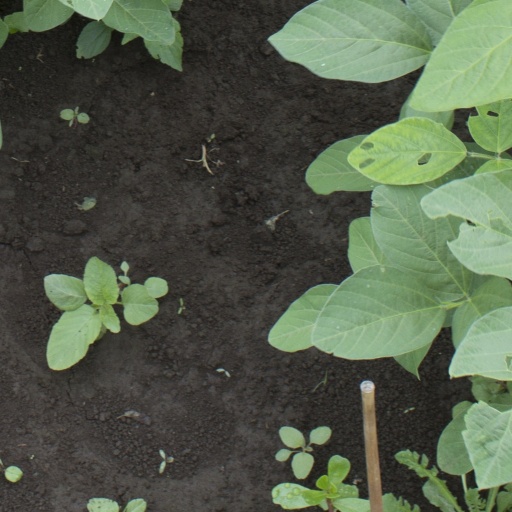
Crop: soybean